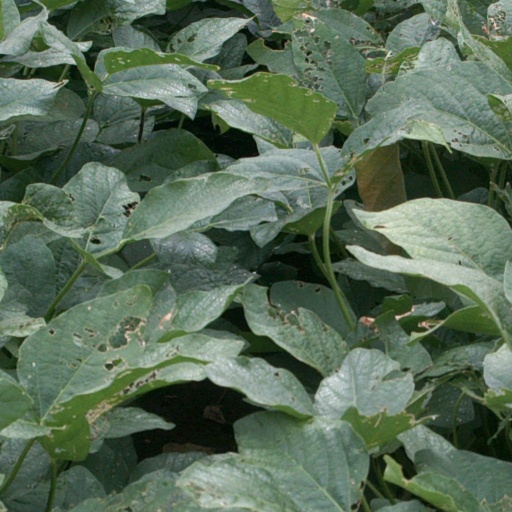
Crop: soybean